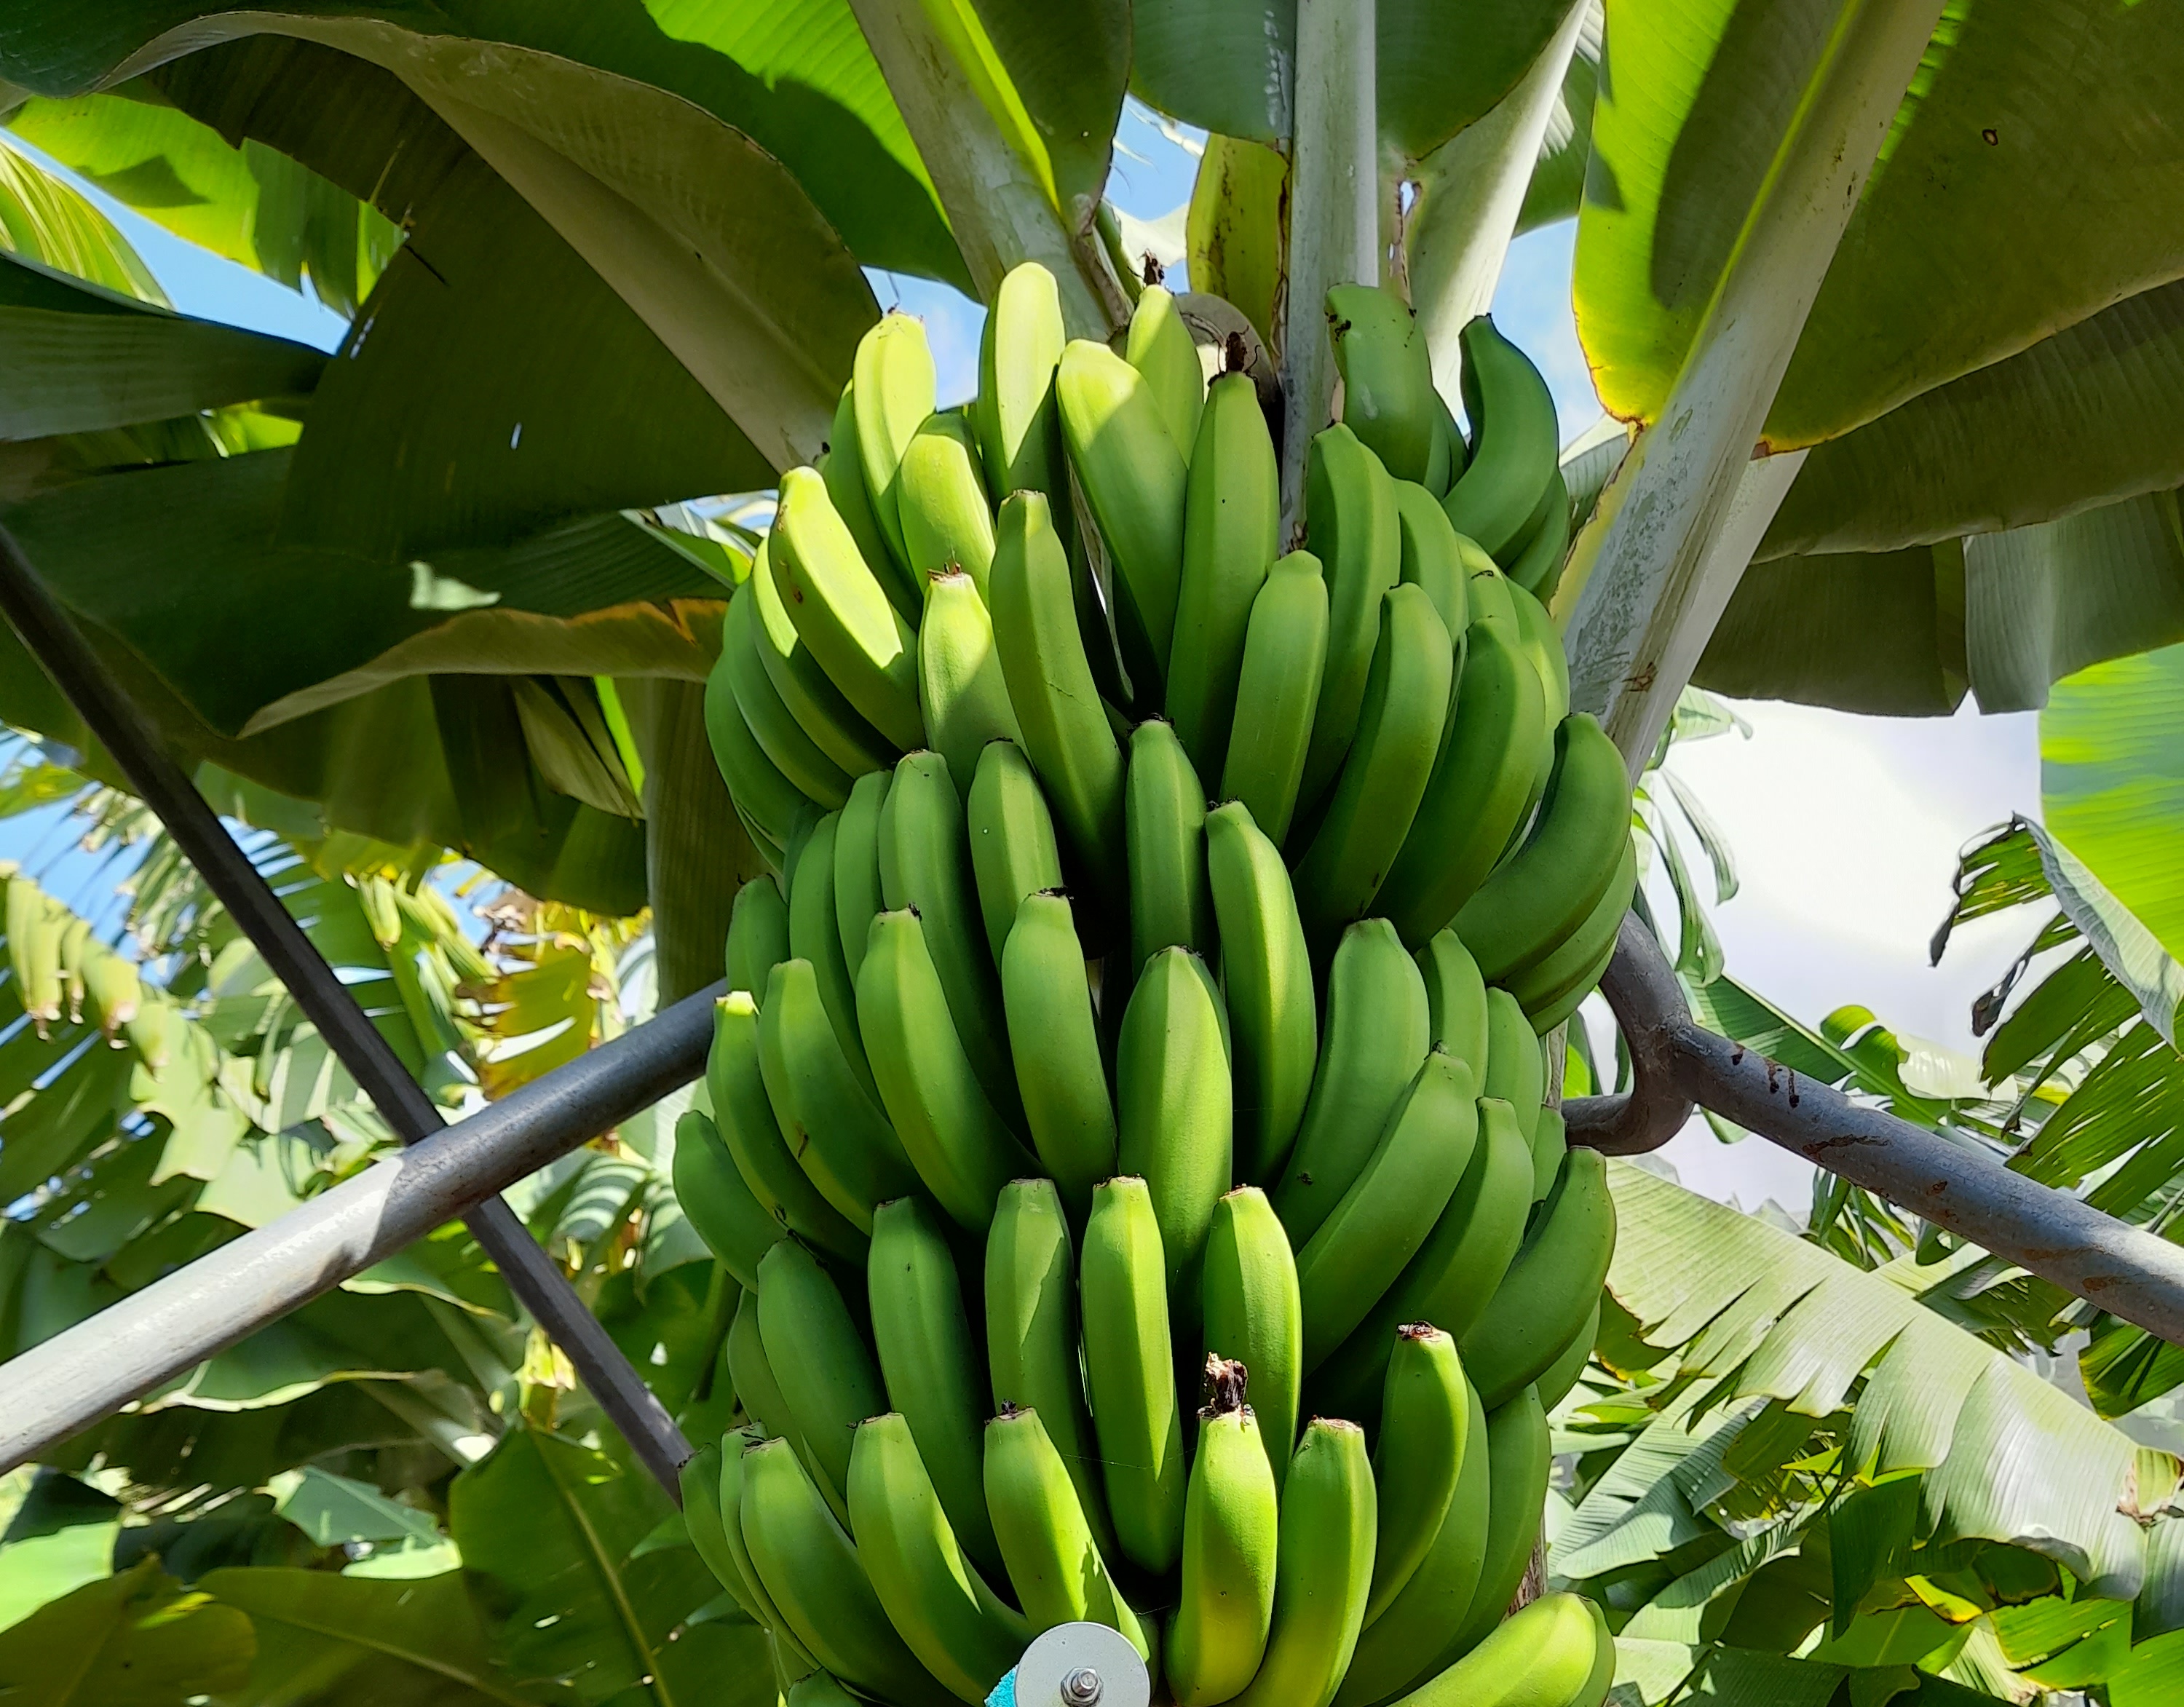
Label: Keep